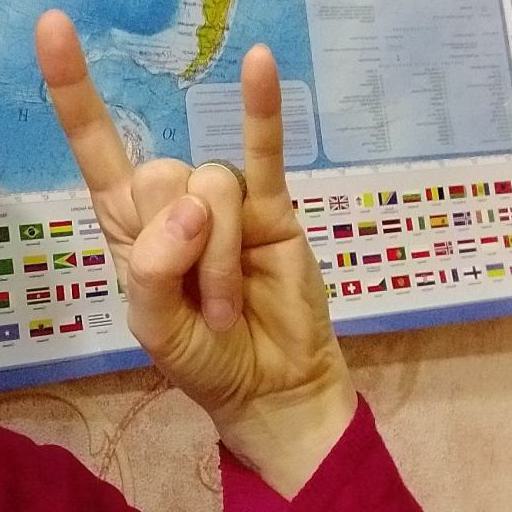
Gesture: rock